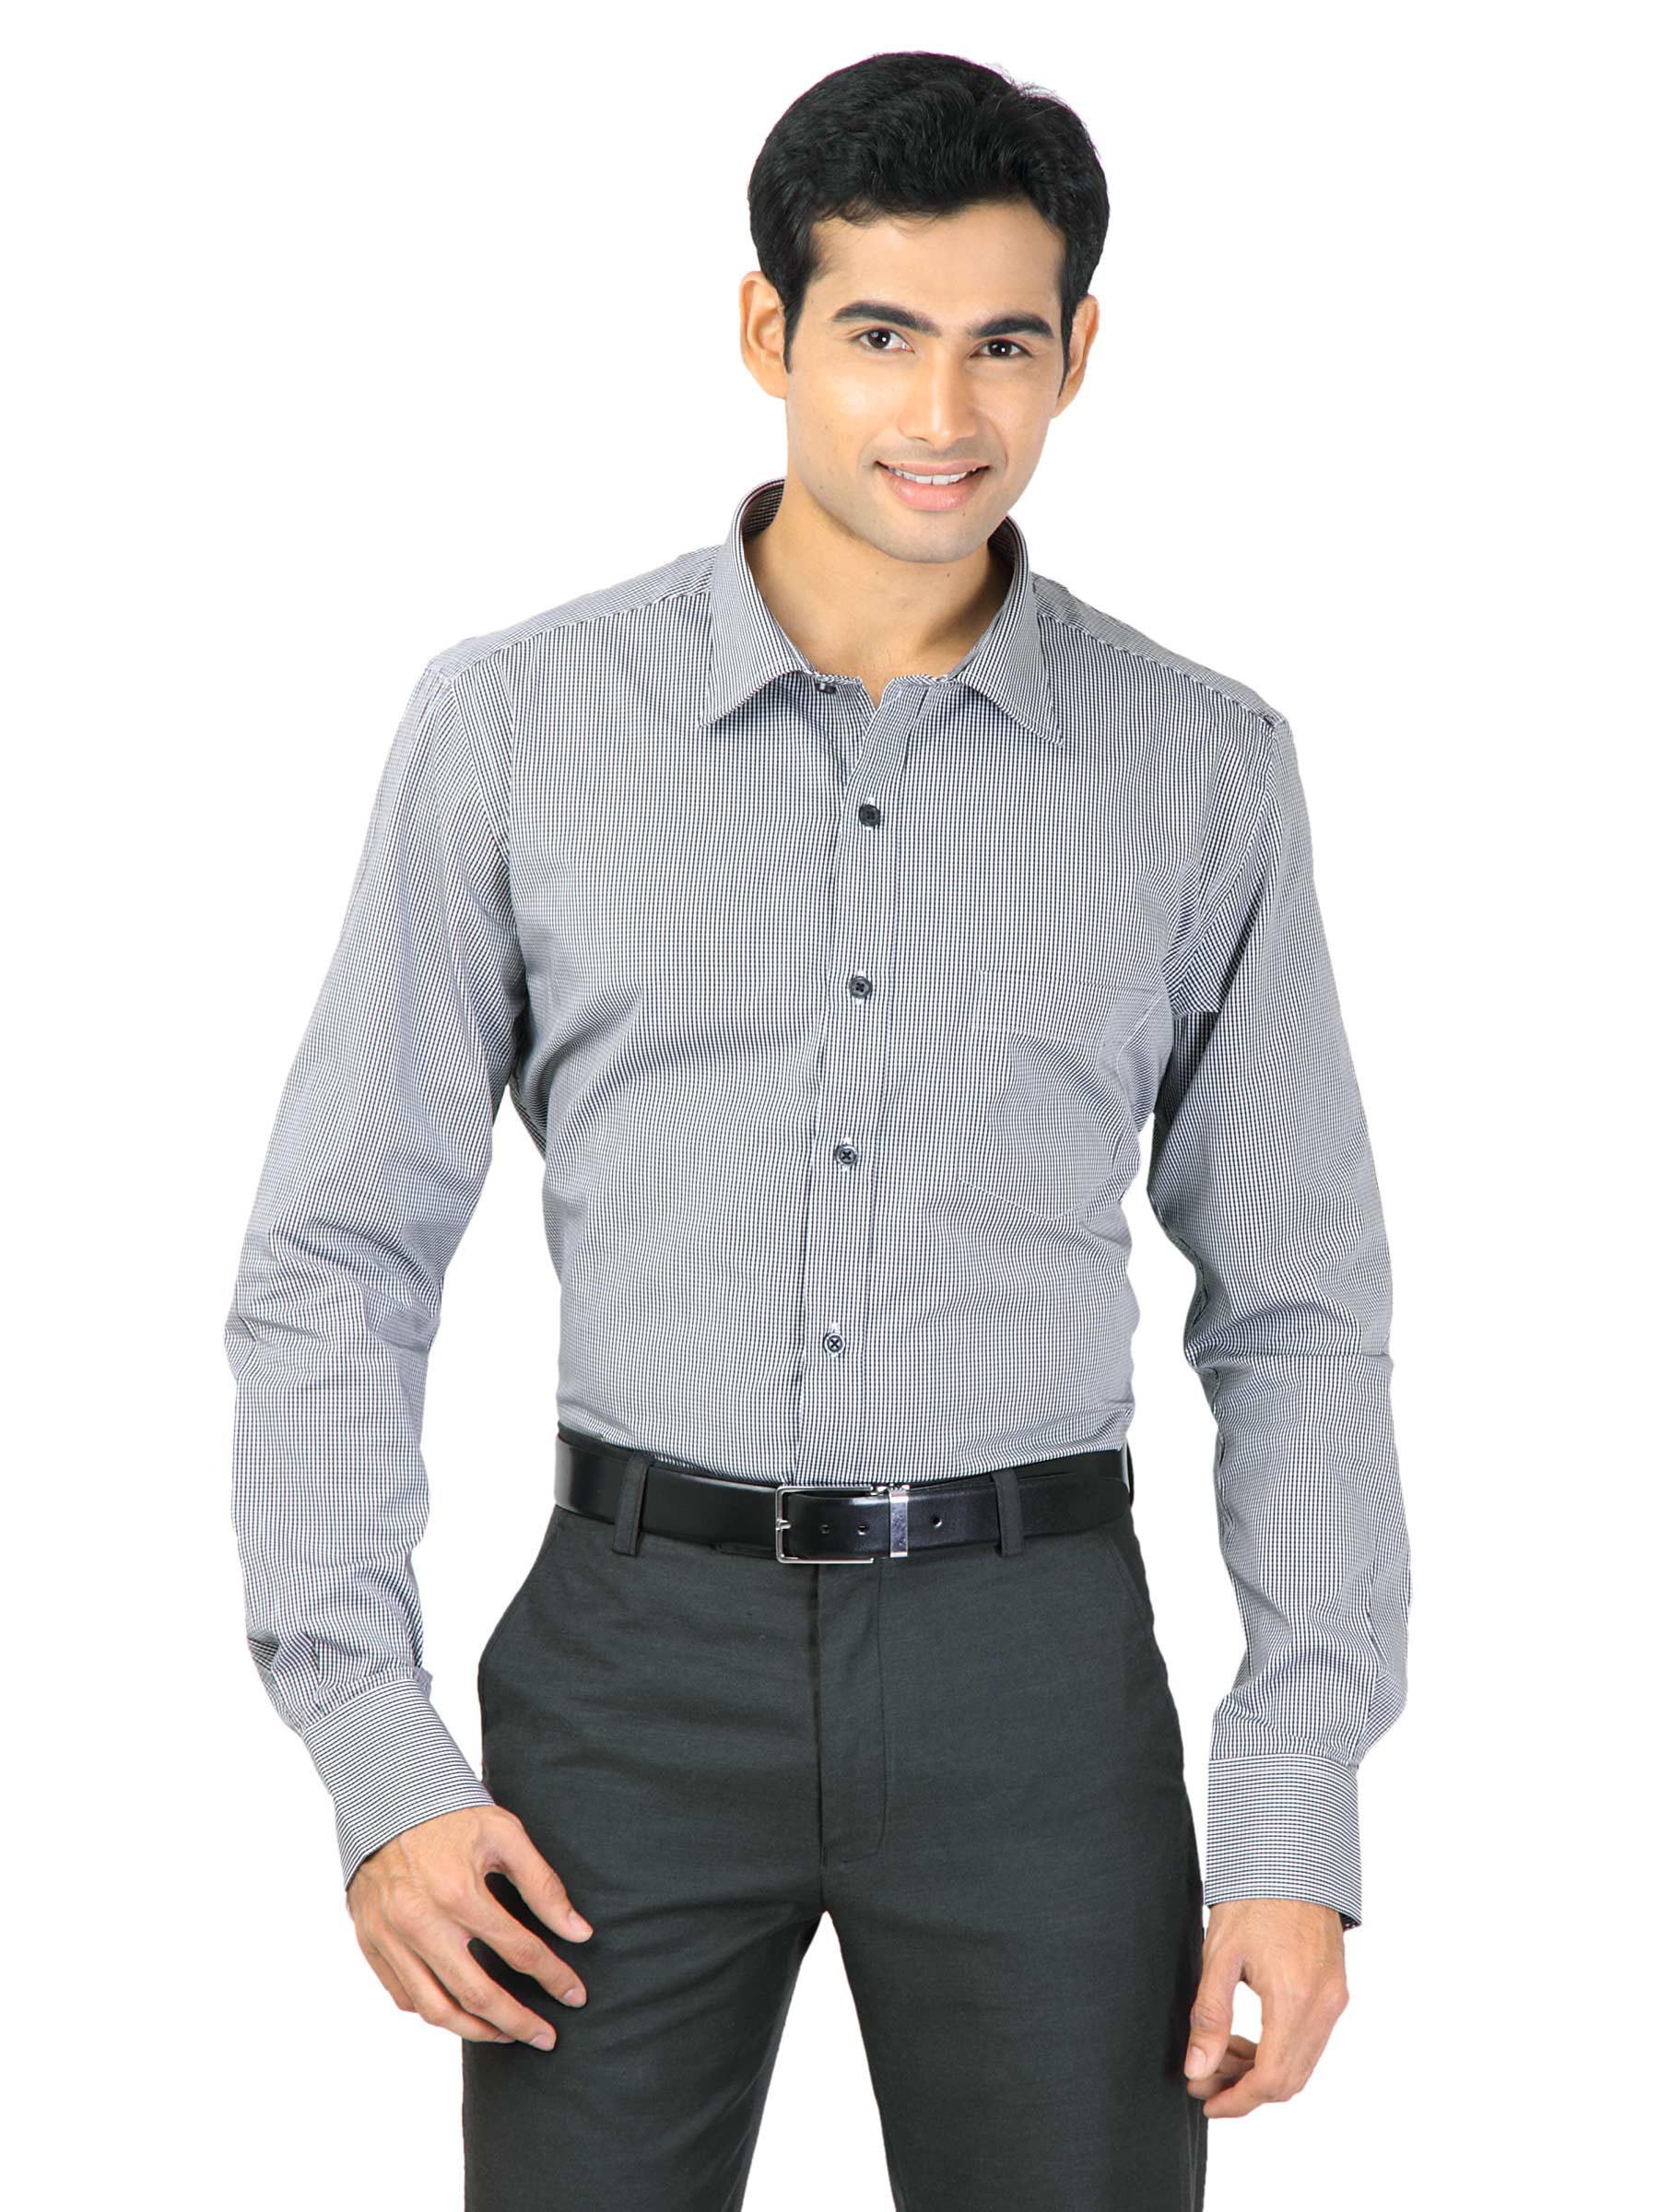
Genesis Men Check Black Shirts
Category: Apparel / Topwear / Shirts
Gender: Men
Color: Black
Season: Fall 2011
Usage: Formal